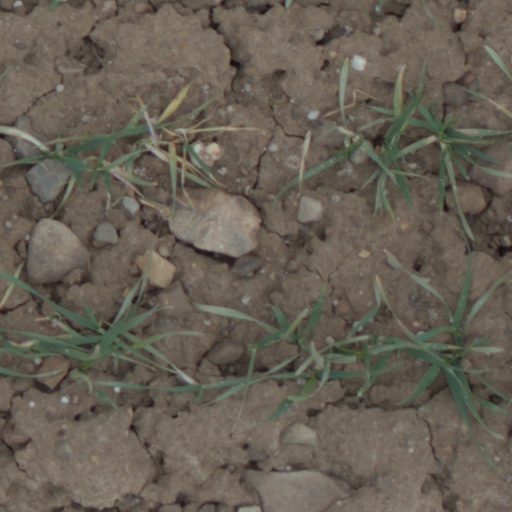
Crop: wheat